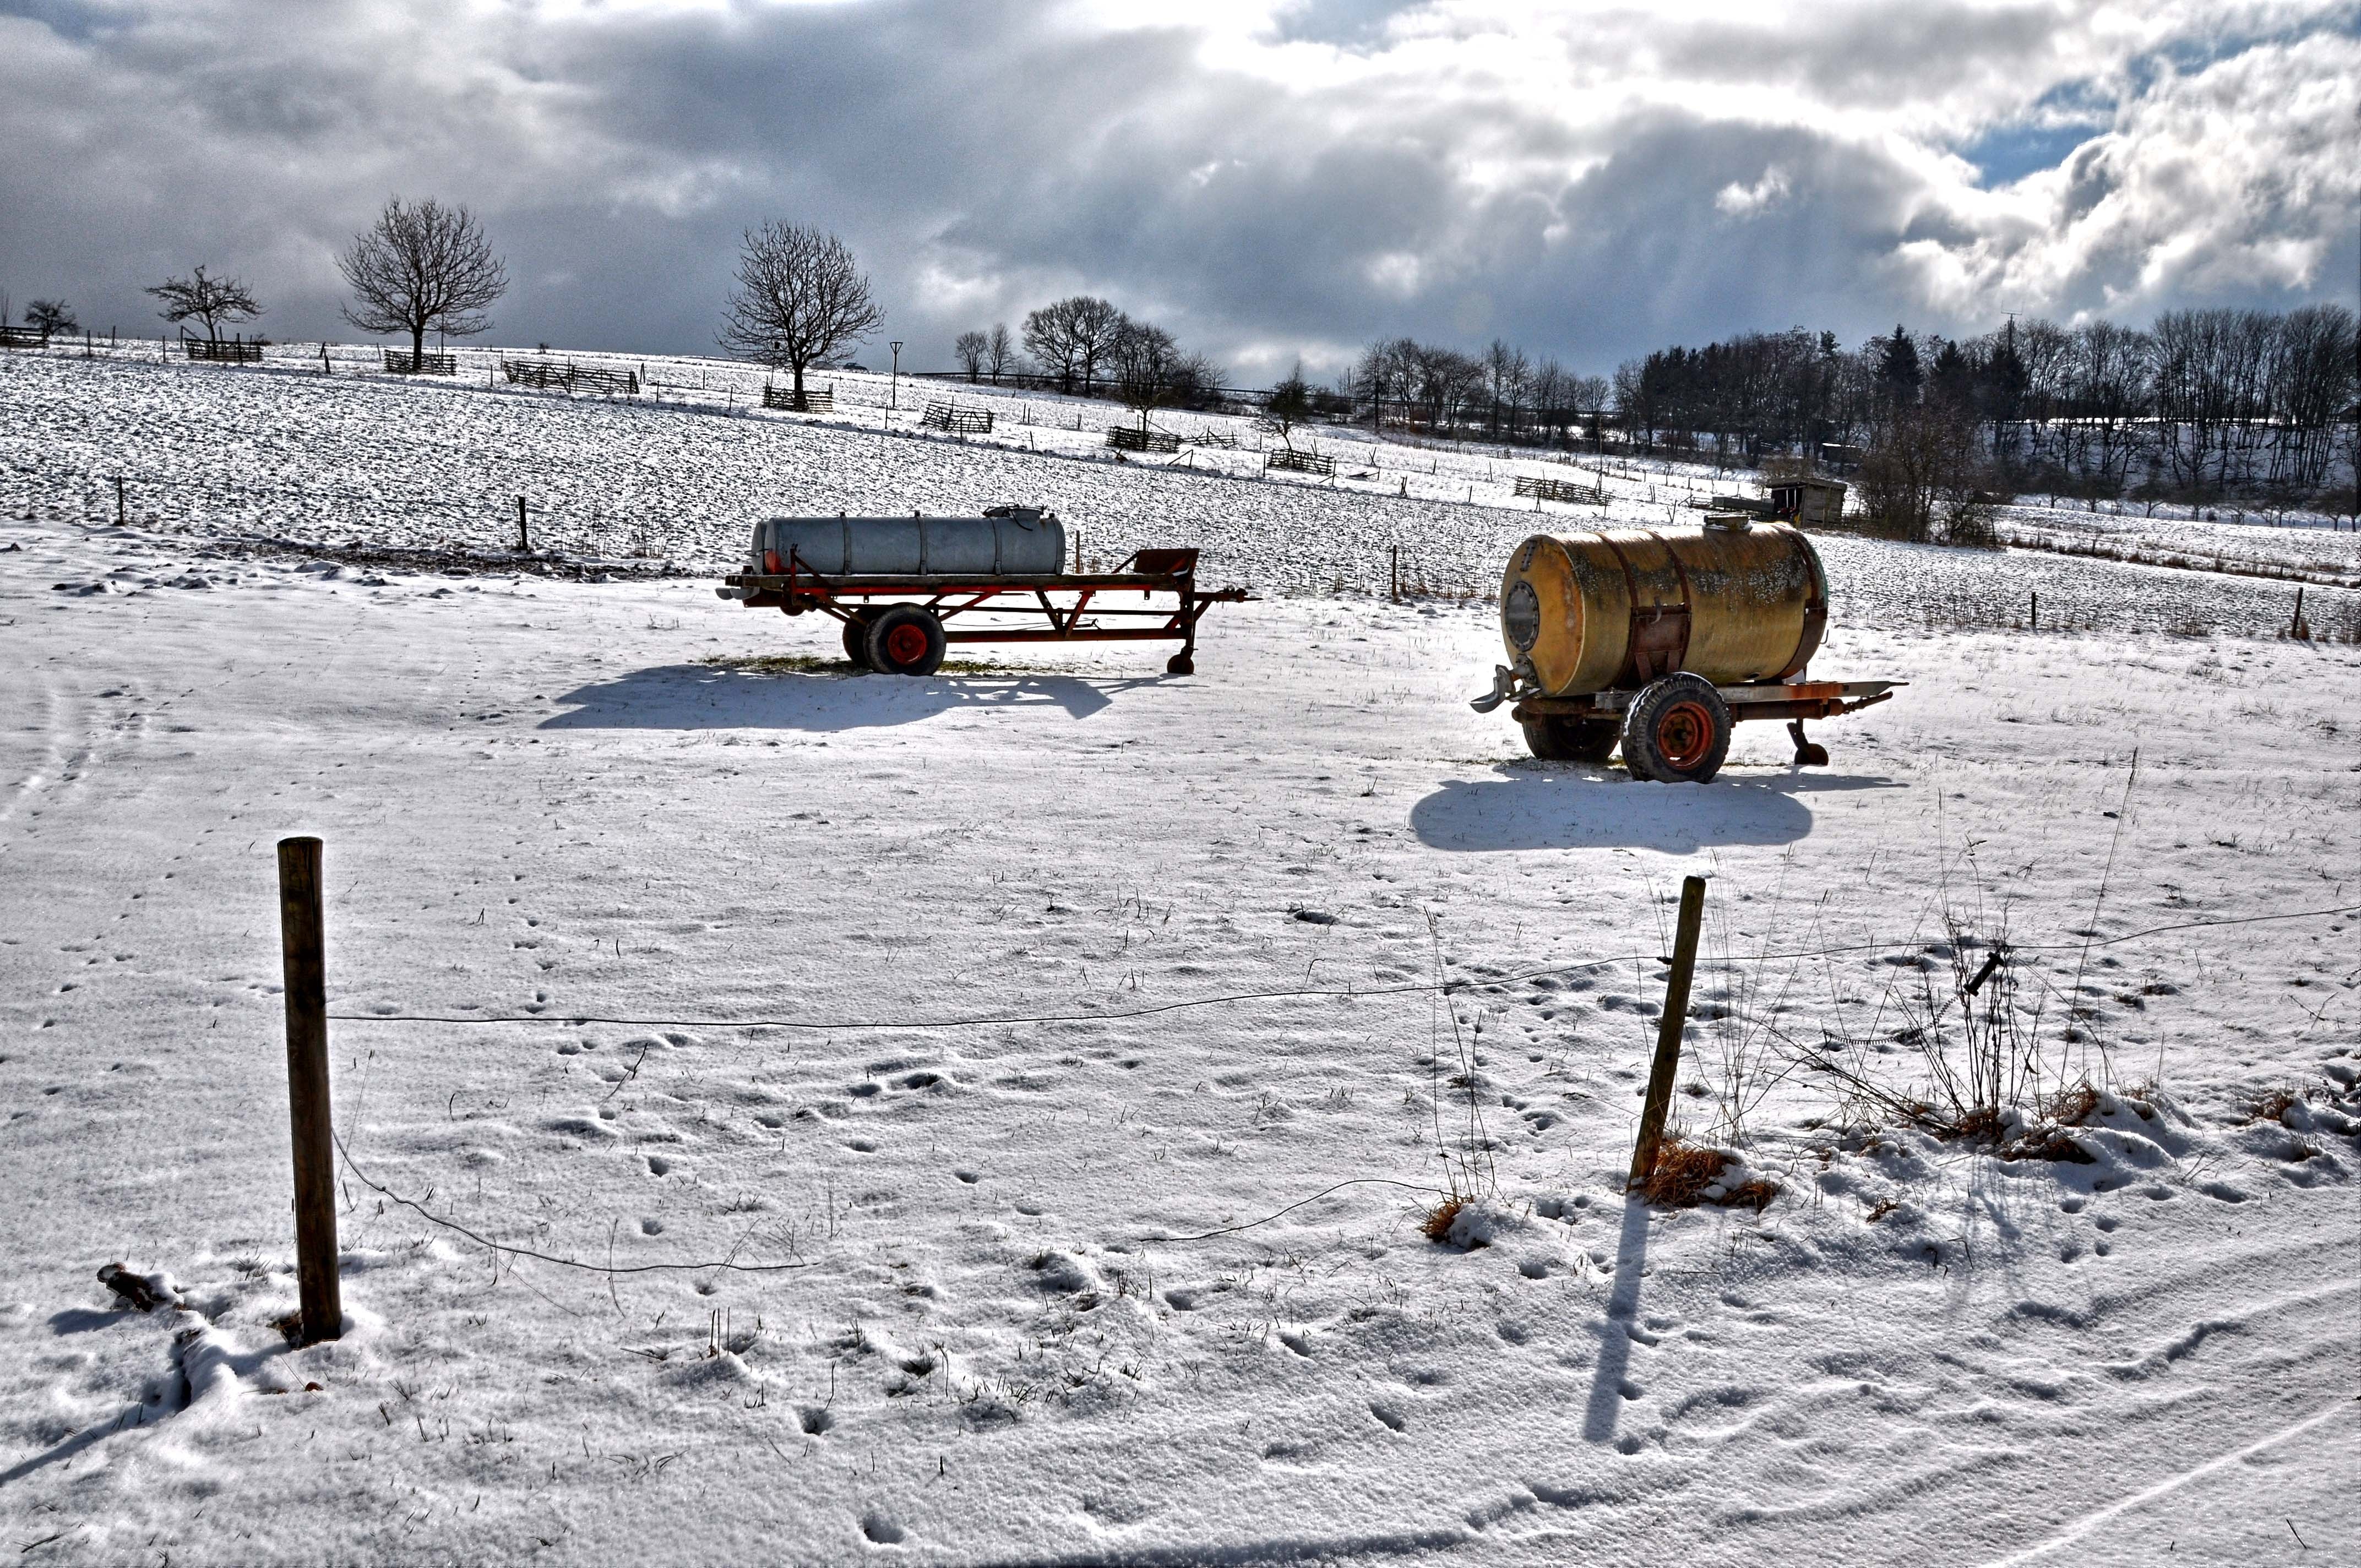
landscape, sea, water, nature, snow, winter, sun, frost, ice, vehicle, weather, arctic, agriculture, season, winter sport, freezing